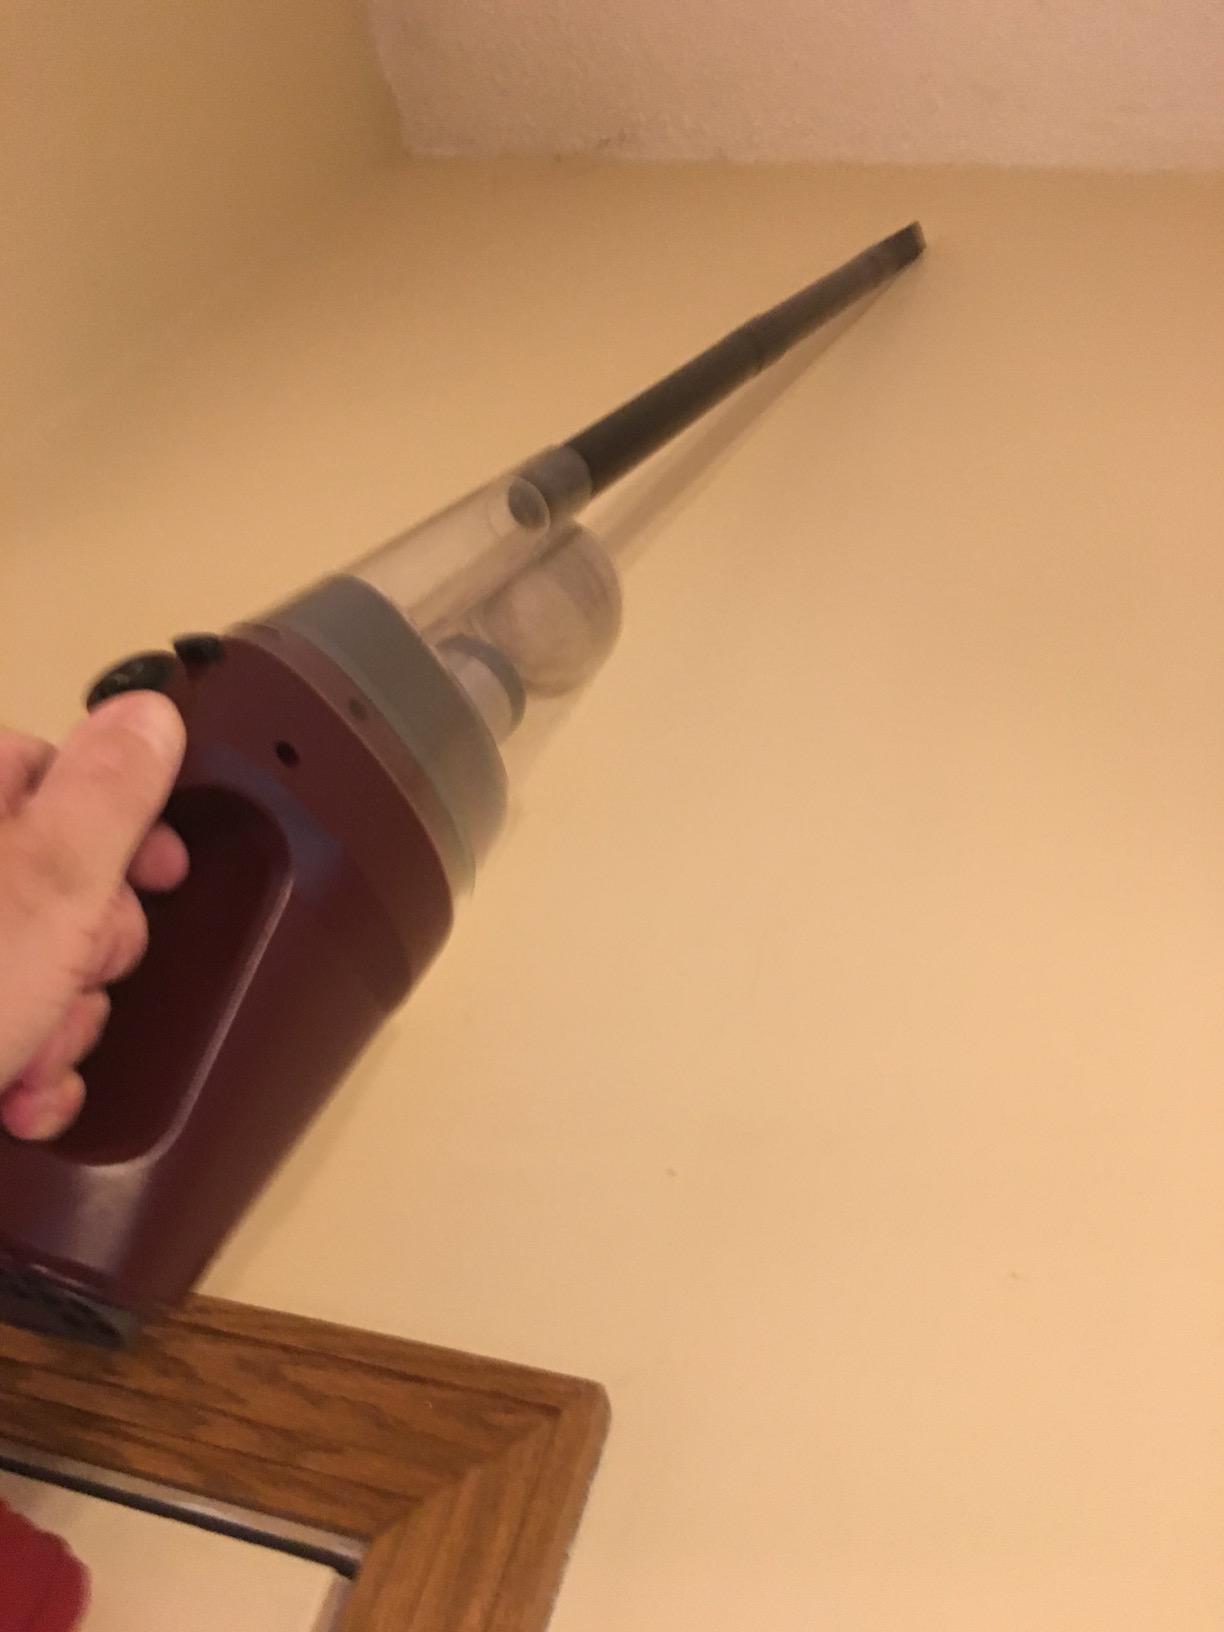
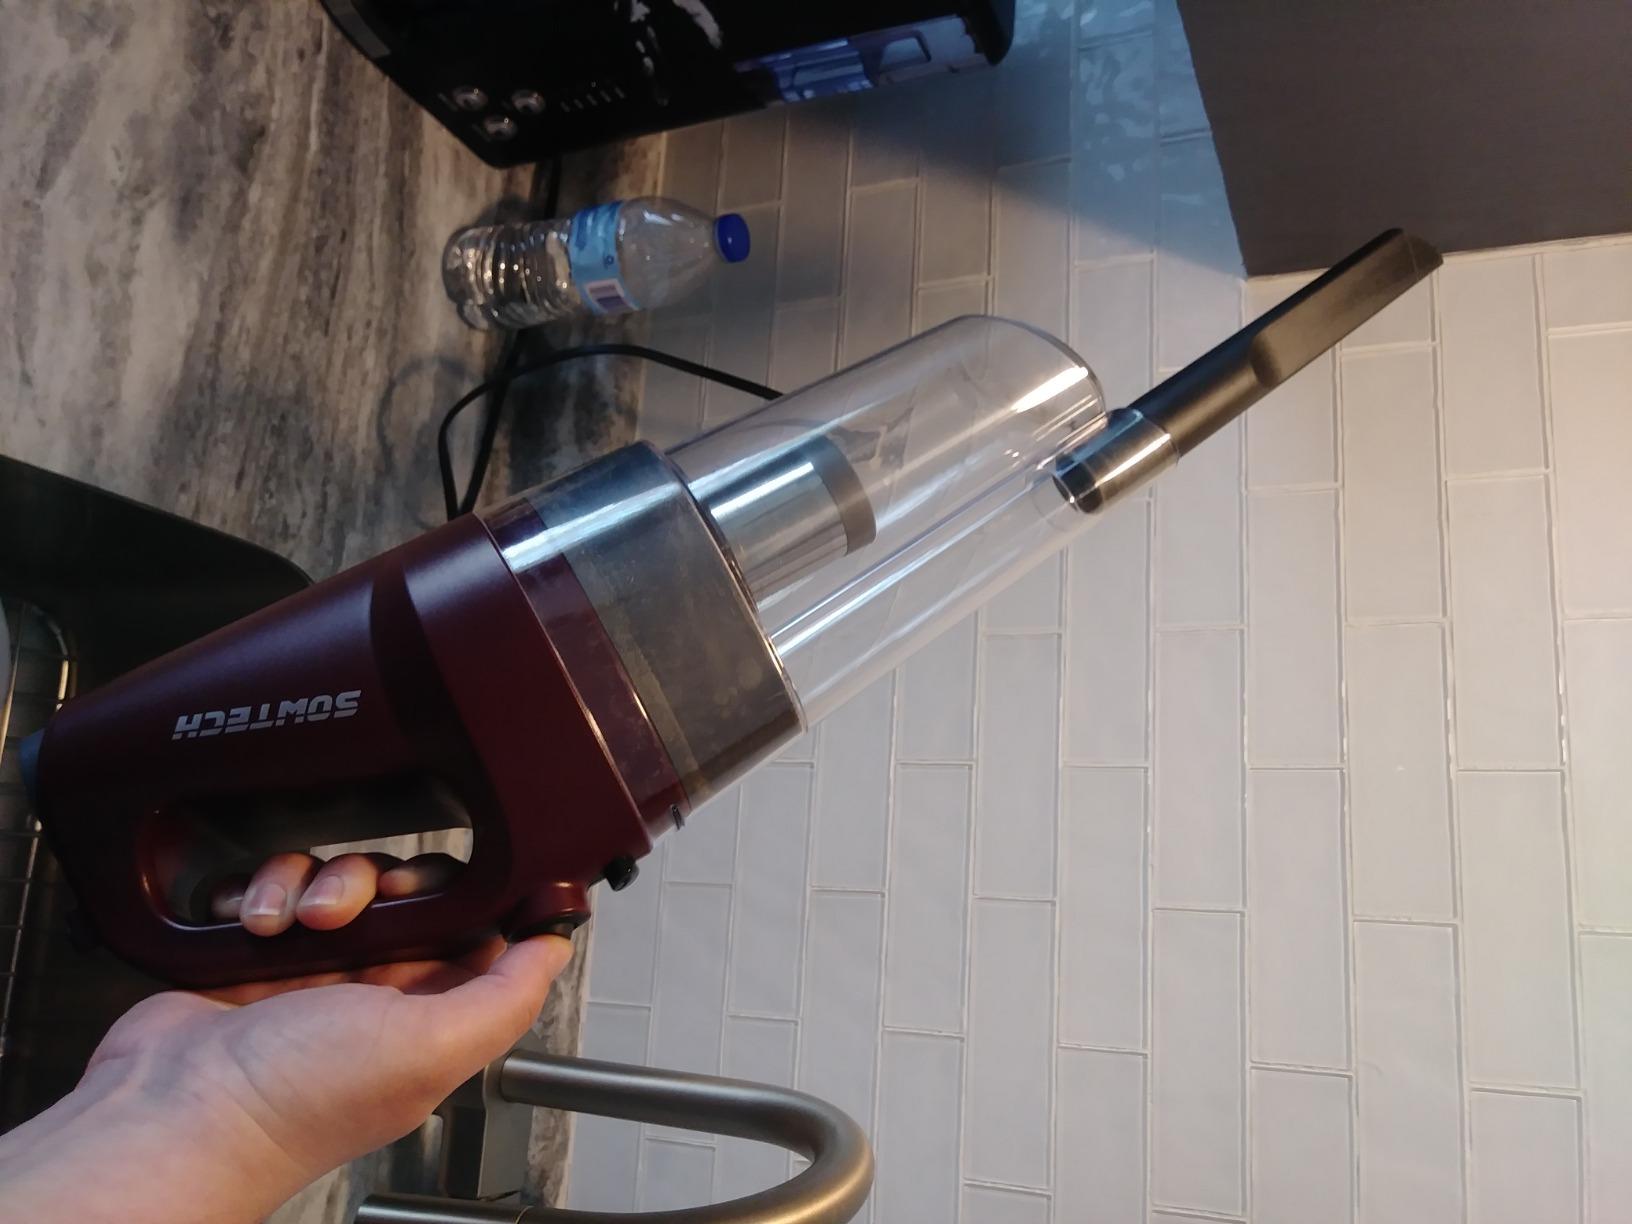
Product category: items_vacuum
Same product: yes